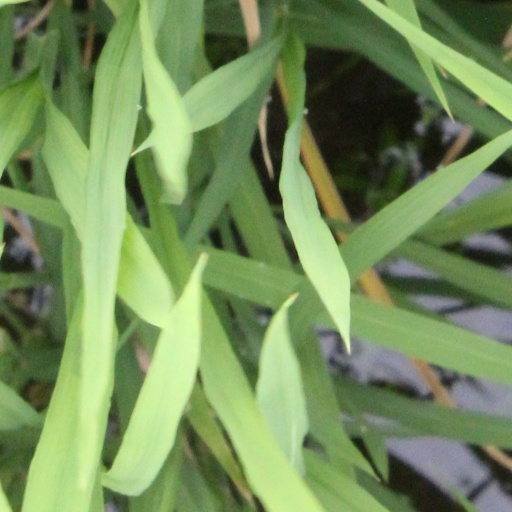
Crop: rice